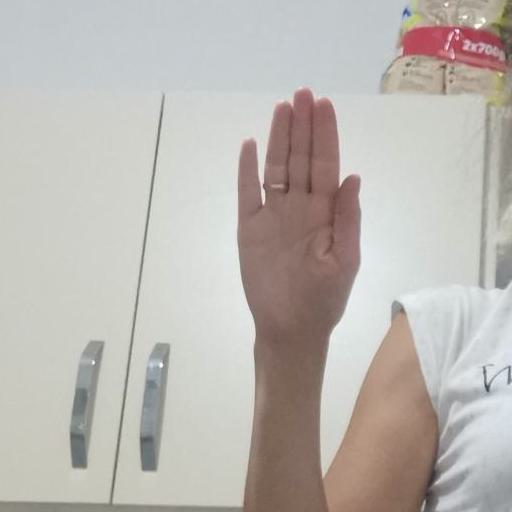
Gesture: stop